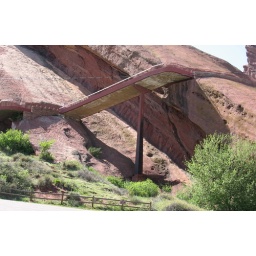
A bridge around some red rocks